10 euro note

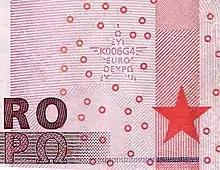
Close up of the printer code on the 10 euro note, showing micro printing, raised lettering and EURion design

The ten euro note is the second smallest at × with a red colour scheme. All bank notes depict bridges and arches/doorways in a different historical European style; the ten euro note shows the Romanesque era (between the 11th and 12th centuries). Although Robert Kalina's original designs were intended to show real monuments, for political reasons the bridge and art are merely hypothetical examples of the architectural era.